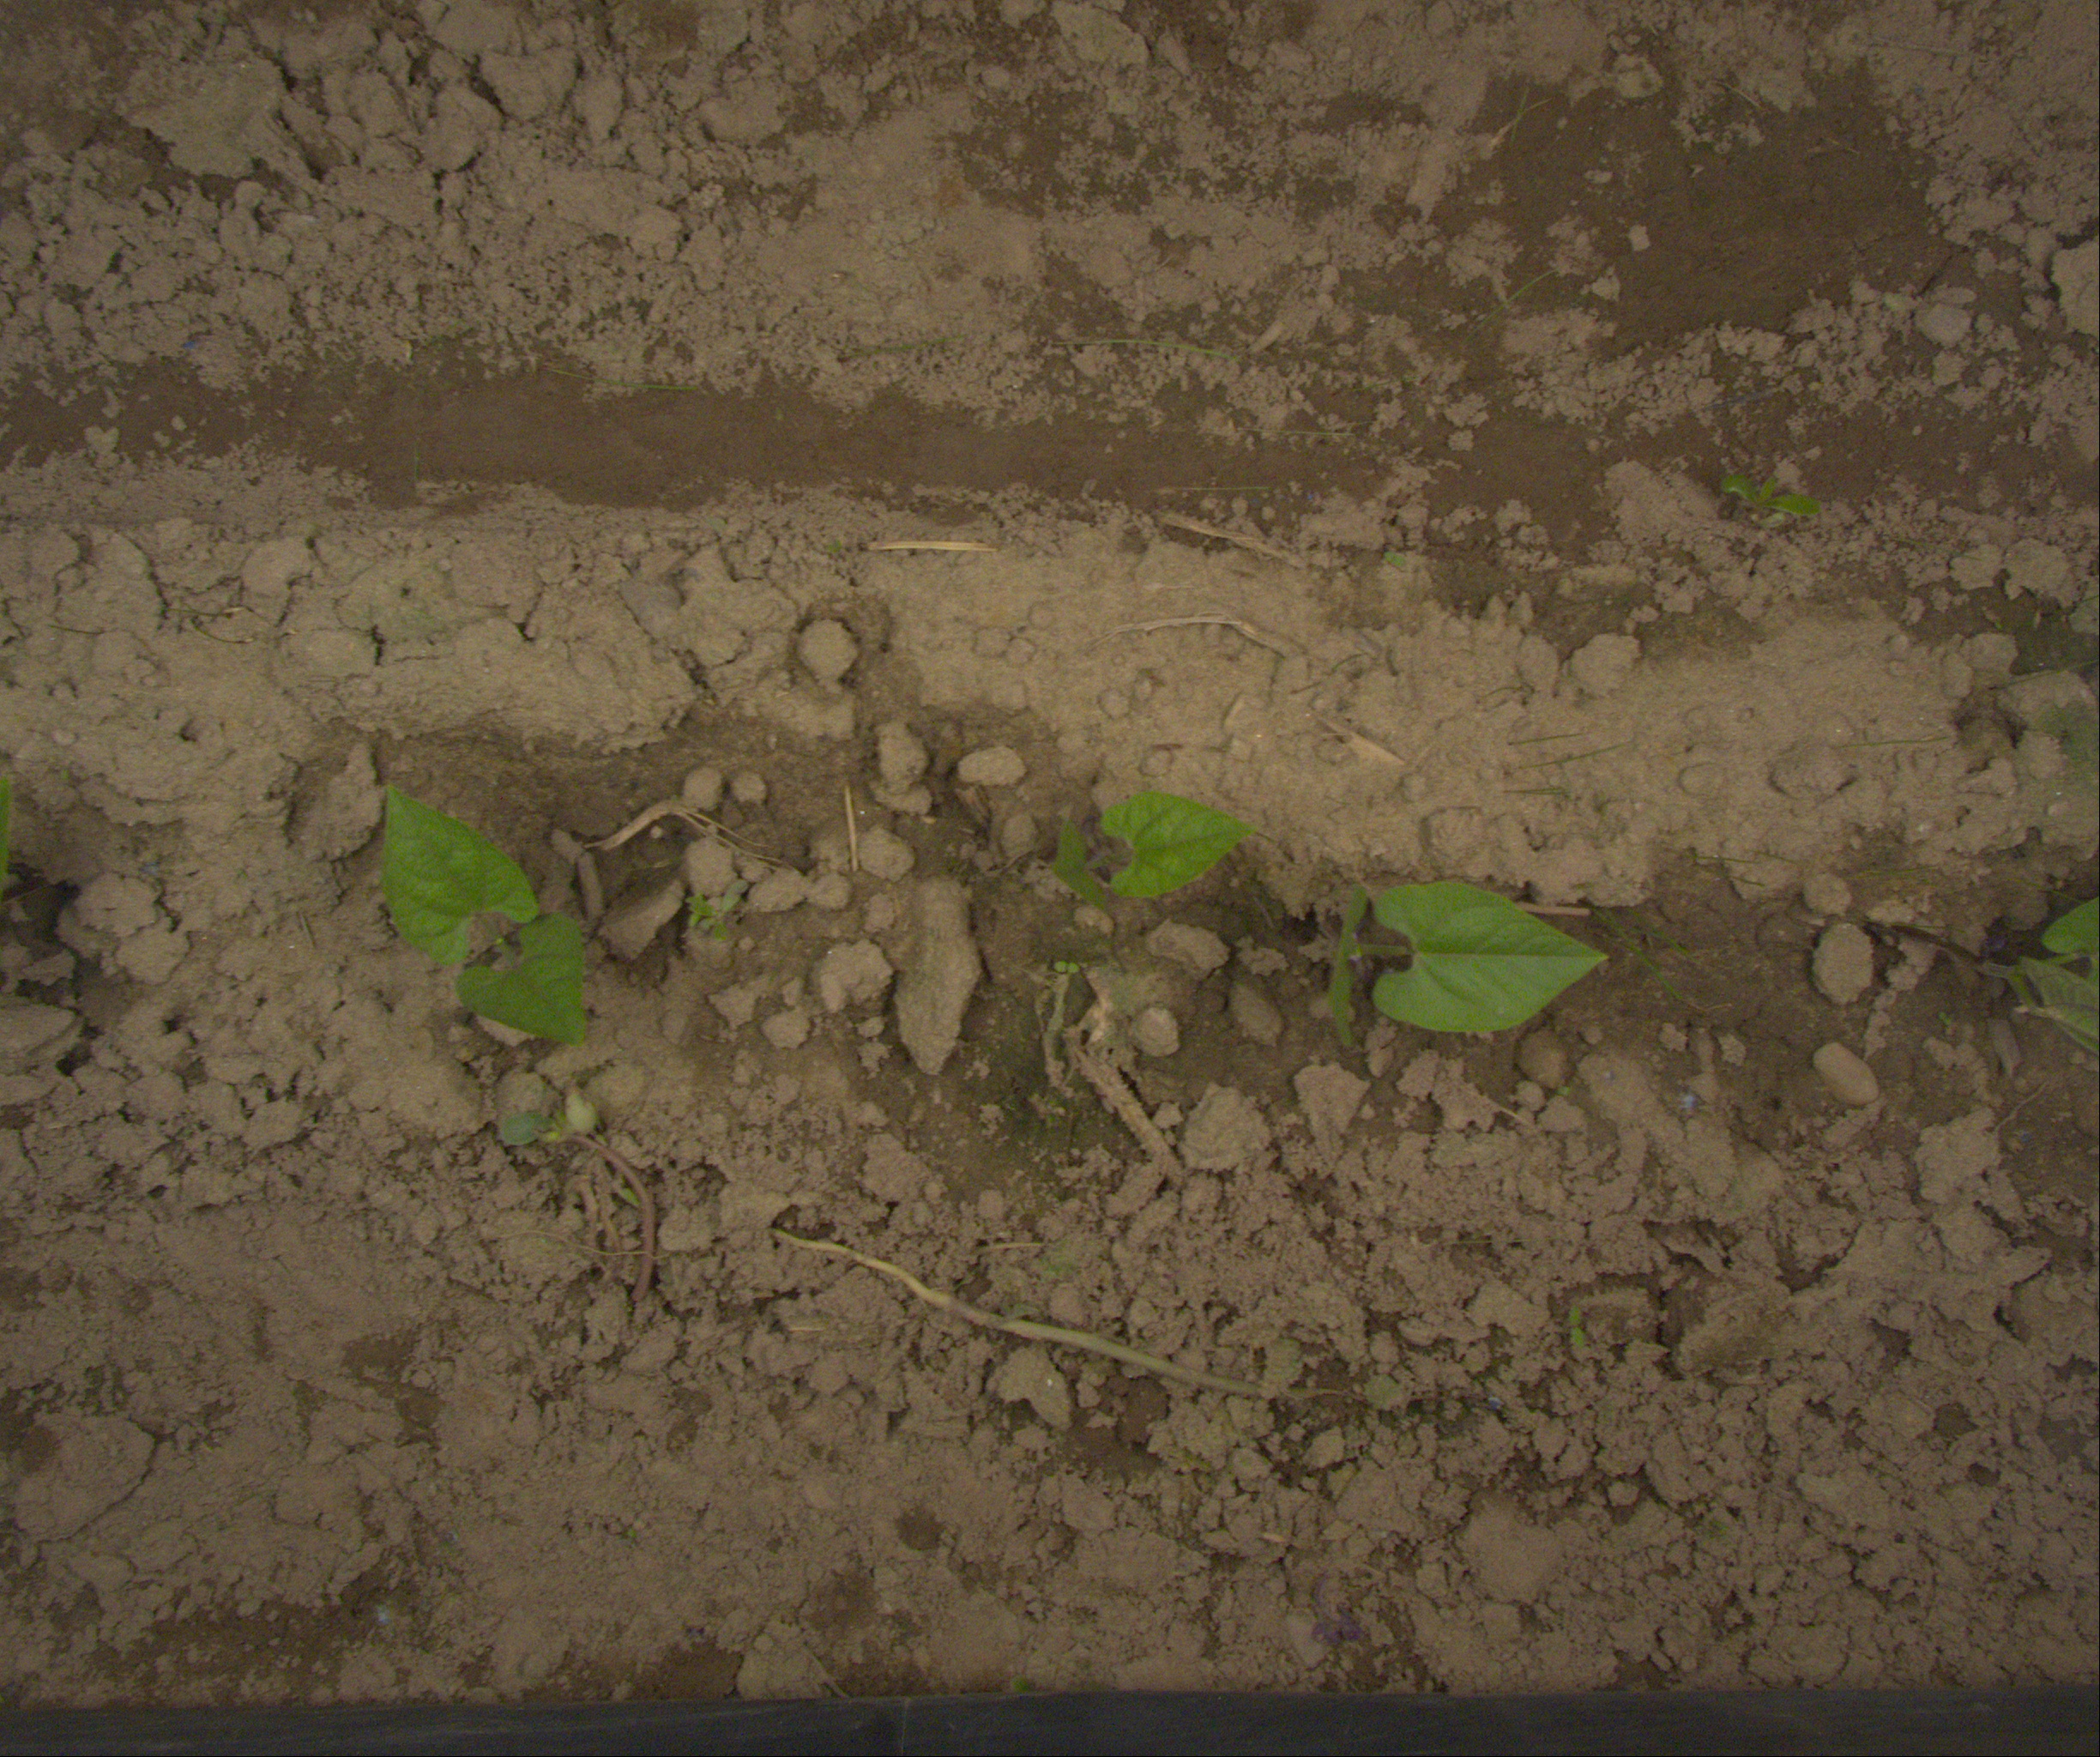
Crop: bean
Objects: bean, bean, bean, stem_bean, stem_bean, stem_bean, stem_bean